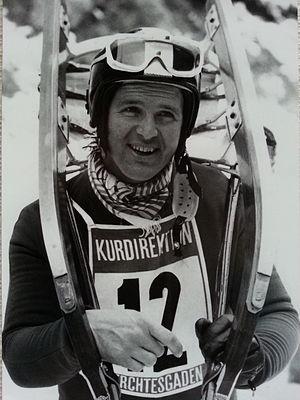
Leonhard Nagenrauft, né le 9 mars 1938 à Bischofswiesen et décédé le 22 mai 2017 à Berchtesgaden, est un lugueur ouest-allemand. Il a notamment gagné le titre de champion d'Europe en 1967 à Königssee en Allemagne de l'Ouest ainsi que la médaille d'argent aux championnats du monde en 1971.